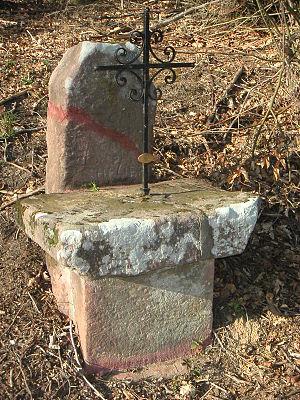
Inventaire des croix monumentales, oratoires et chapelles situées sur le territoire de la commune de Raon-l'Étape.